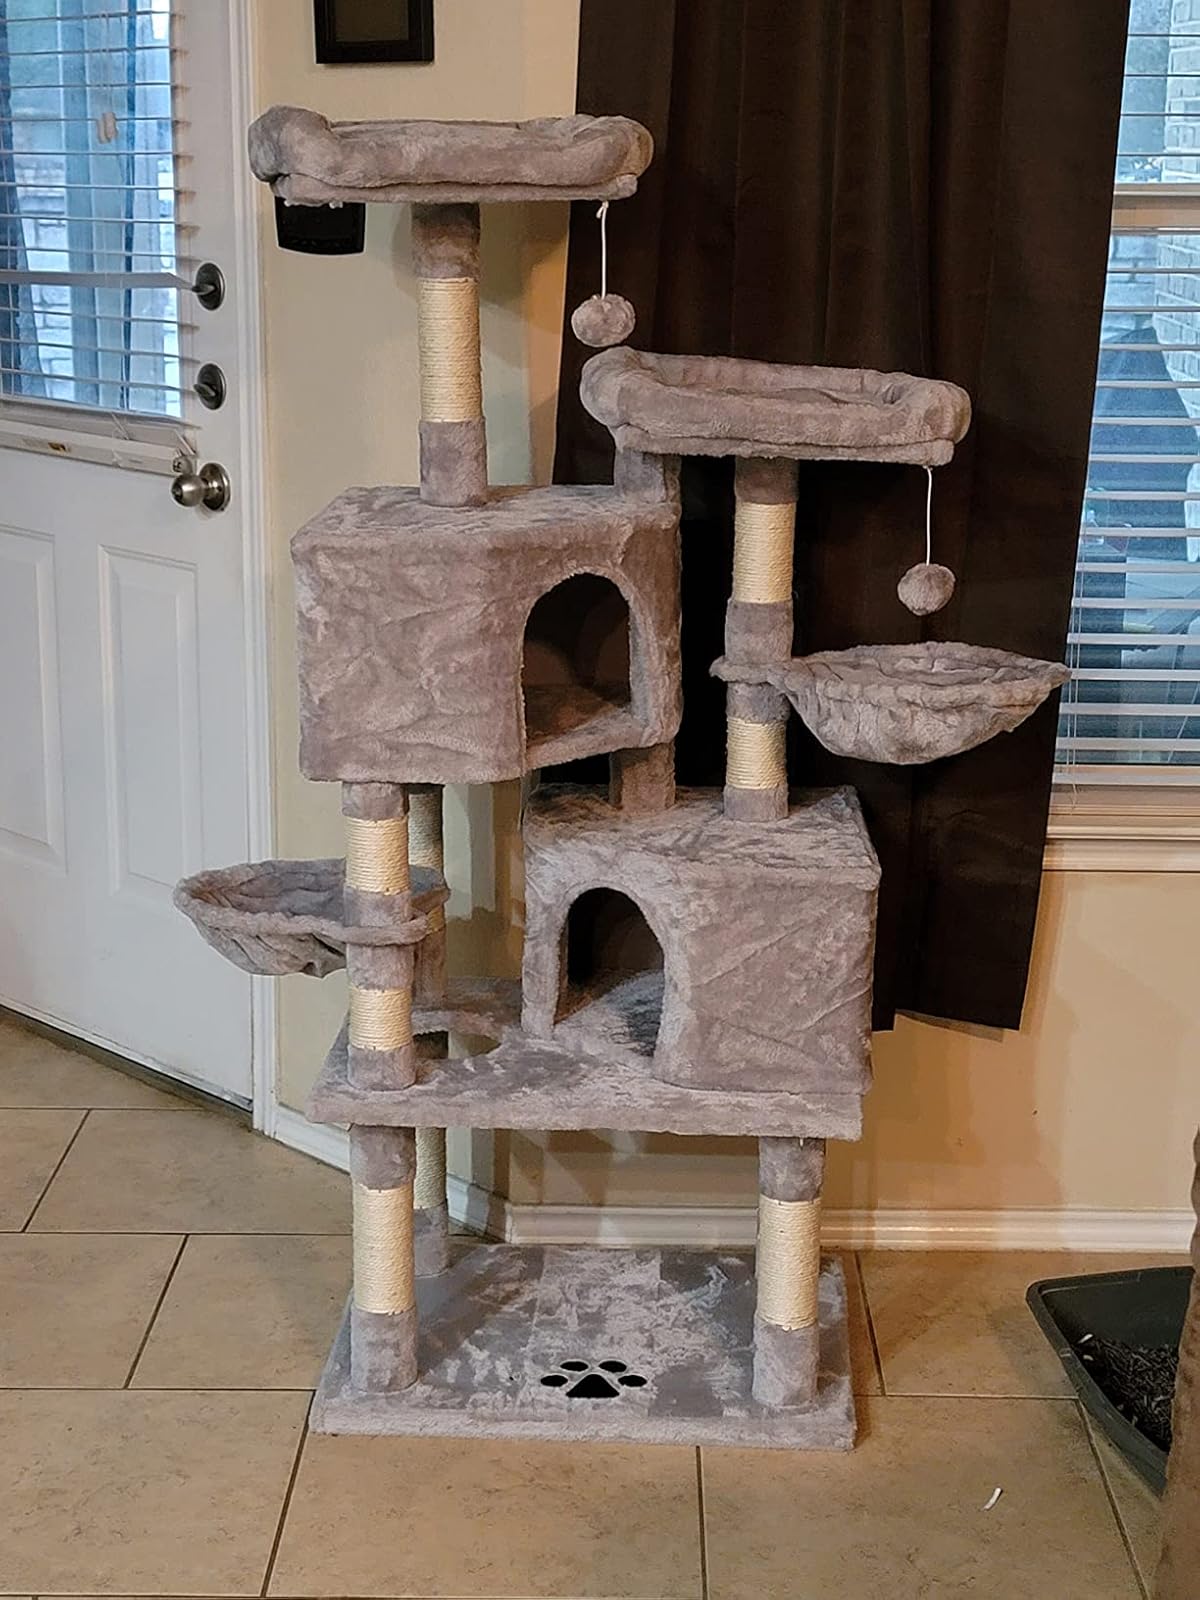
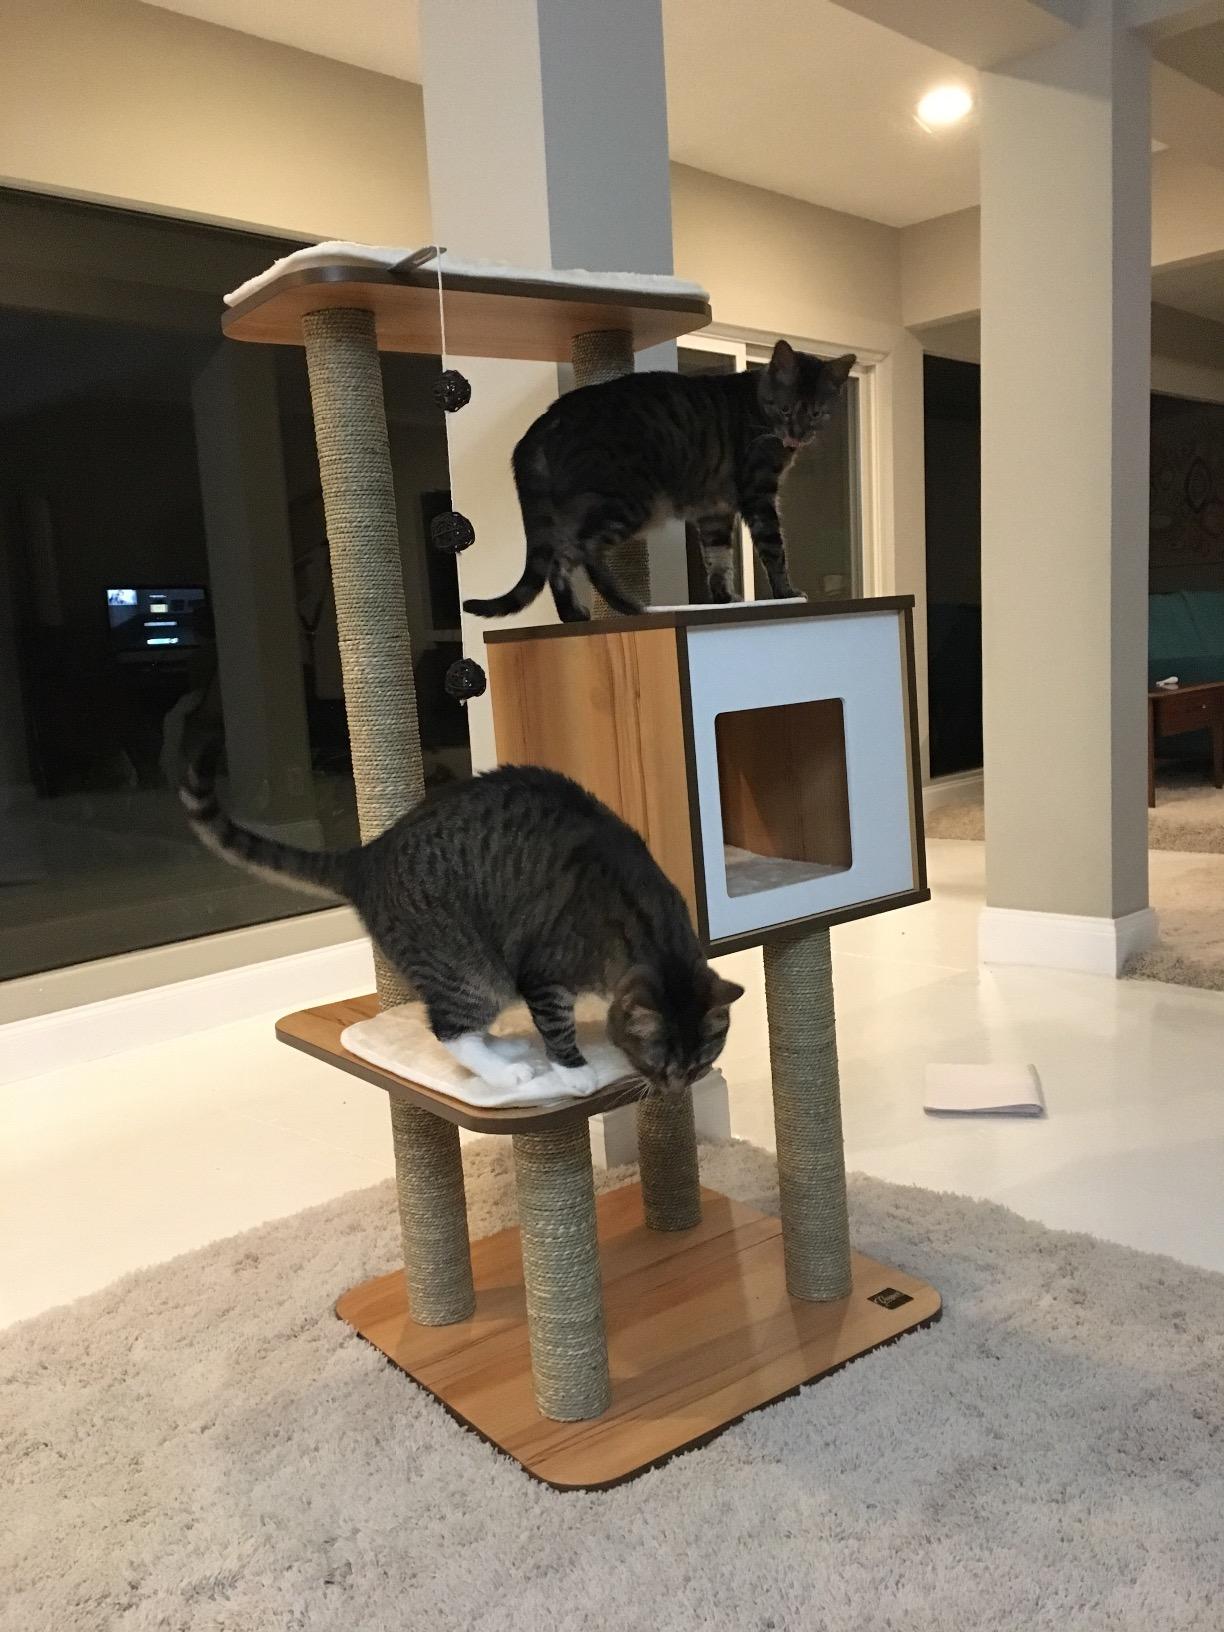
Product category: items_cat tree
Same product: no